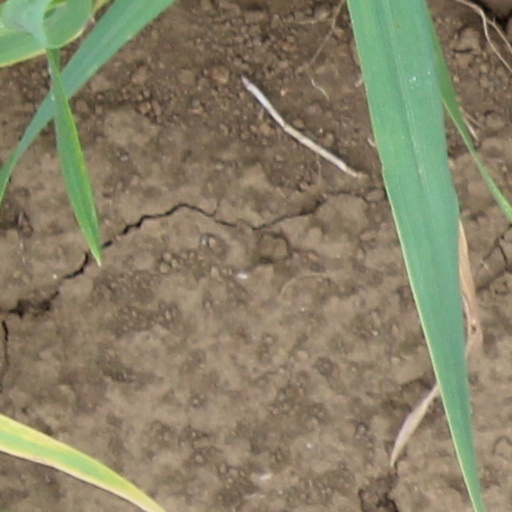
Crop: wheat